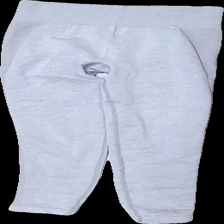
View: front
Type: Tights
Category: Ladies
Brand: Not in the list
Brand text on label: gym shark
Colors: Purple
Material: 68% nylon 32% polyester
Pattern: Logo print
Cut: None
Season: All
Trend: Sports
Price range: 50-100
Recommended usage: Reuse
Description: lila träningsbyxor